Salute (2008 film)

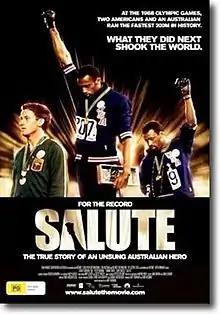

Salute (occasionally known as Salute: The Peter Norman Story) is a 2008 Australian sports documentary film directed, produced and written by Matt Norman. It tells the role of Peter Norman, Norman's uncle, in a defining moment of the American civil rights movement: the 1968 Olympics Black Power salute.